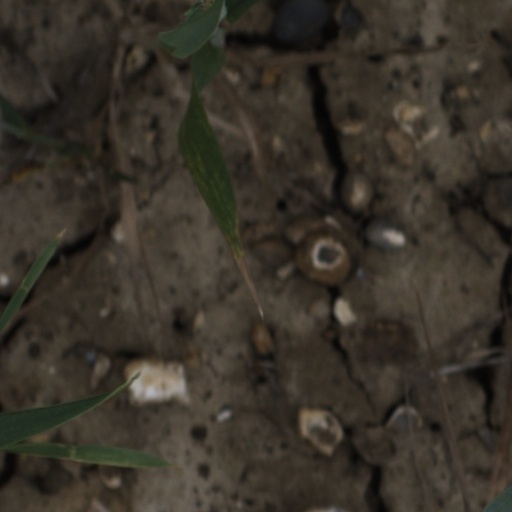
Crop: wheat